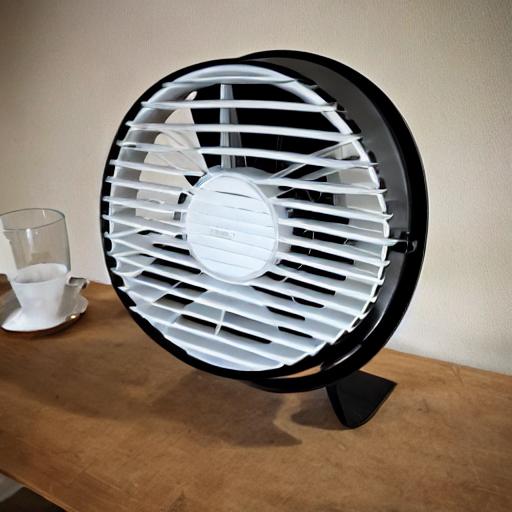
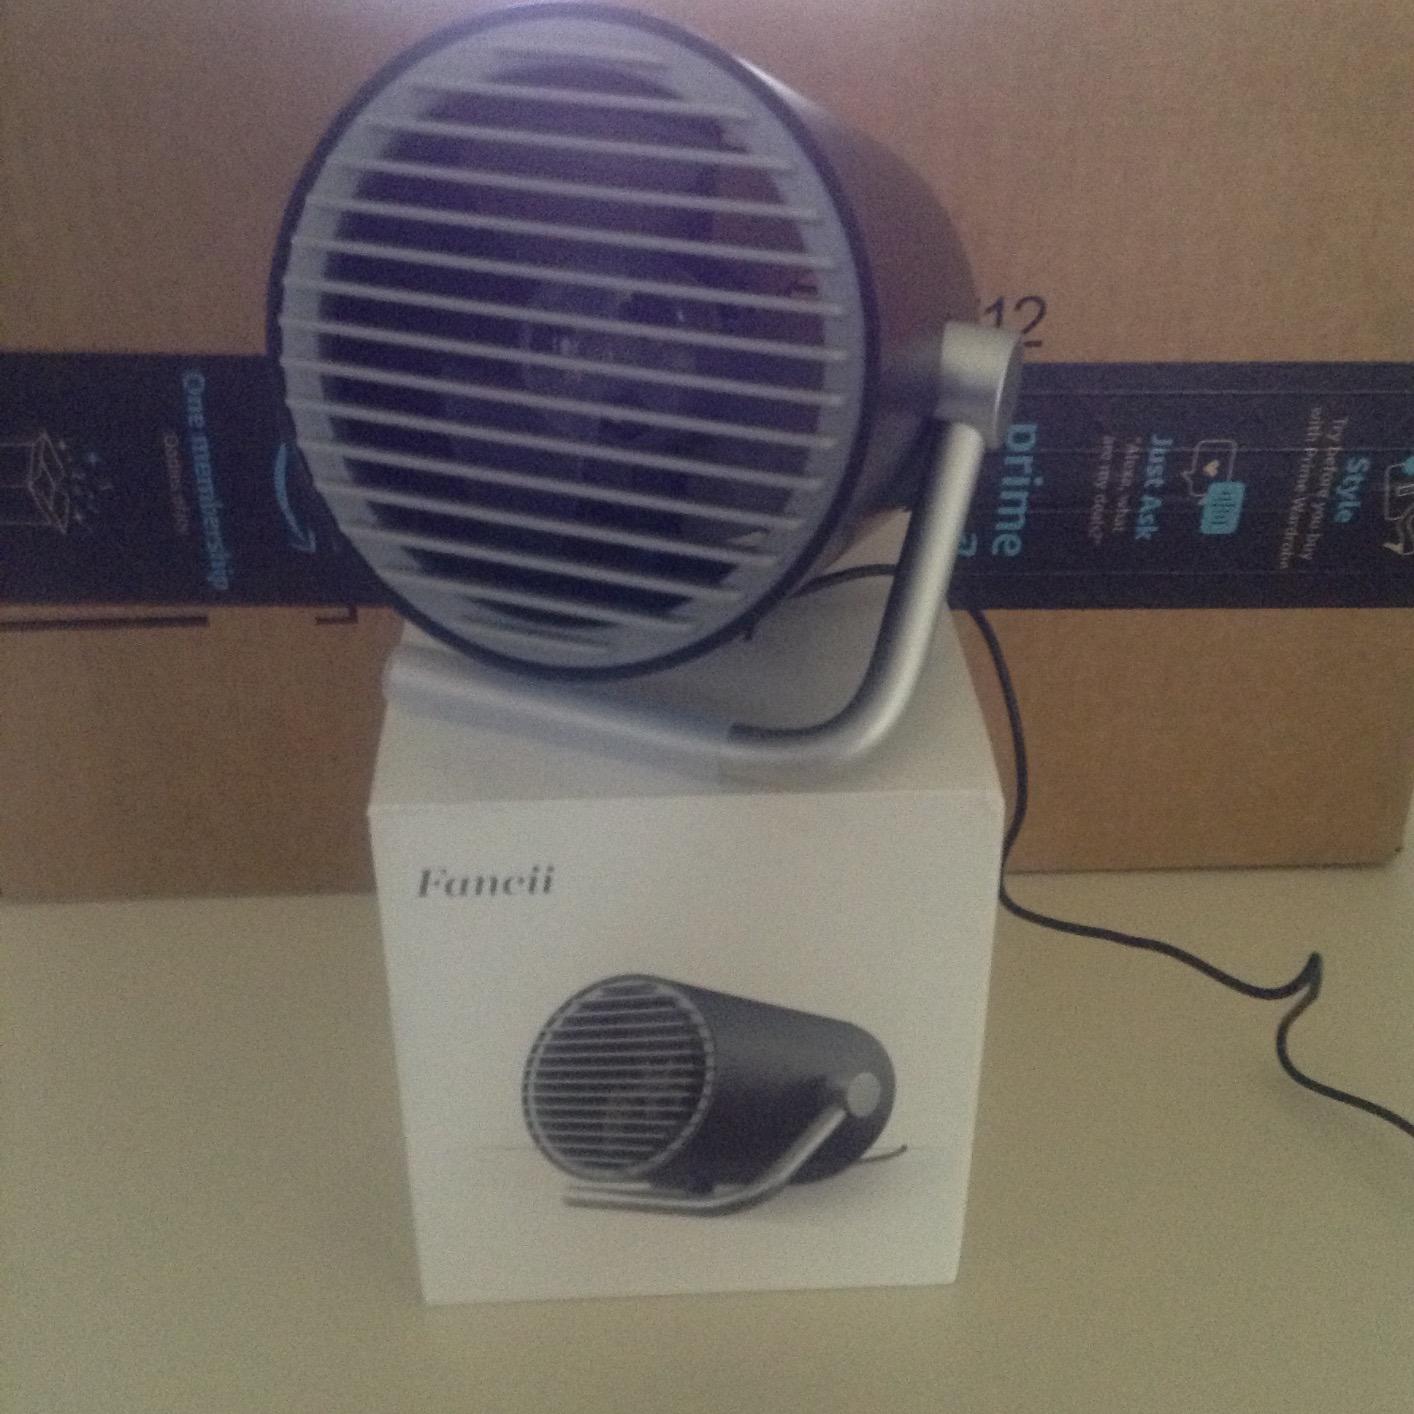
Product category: fan
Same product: no